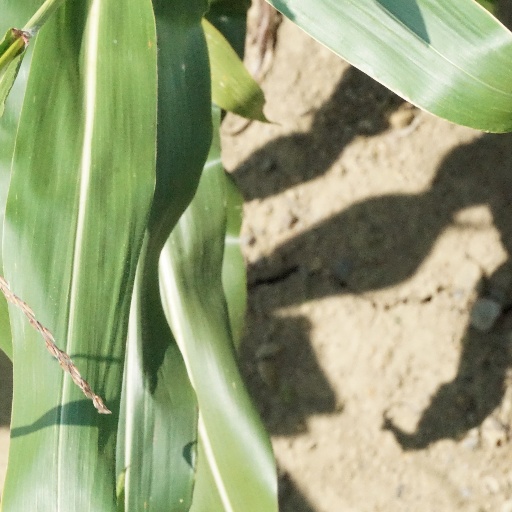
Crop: maize; corn